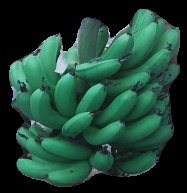
Variety: pachbale
Grade: grade3